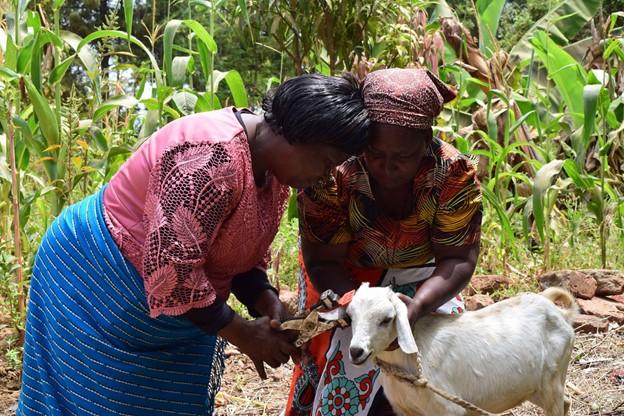
Watu wawili wa jinsia ya kike ambao huonekana kuwa ni watu wazima, wakiwa wameshikilia mnyama ambaye anayefugwa anayefahamika kwa jina la mbuzi, ambaye mnyama huyu hufugwa kwa lengo kuu la kupata nyama na kupata maziwa kwa ajili ya matumizi binafsi au kwa ajili ya biashara.